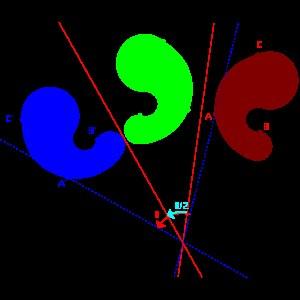
En mathématiques, la géométrie des transformations correspond à l'étude géométrique centrée sur les groupes de transformations géométriques et à leurs propriétés, indépendamment des figures, considérées invariantes. Elle s'oppose de façon claire à la géométrie euclidienne, qui se concentre sur la construction géométrique.